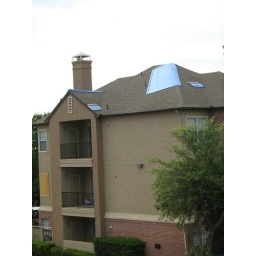
A closeup of window and roof damage caused to a neighboring building by the minor tornado of April 10, 2008.